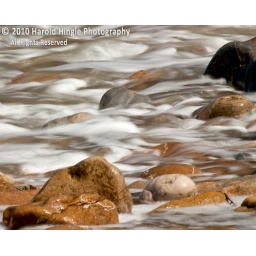
Water running over rocks on Pescadero Beach, Northern California Coast. Photograph by Harold Hingle